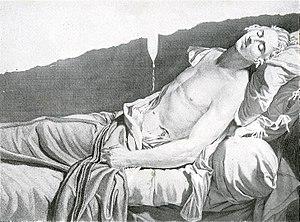
Les derniers moments de Michel Lepeletier Gravure d'Anatole Desvoge d'aprés Jacques Louis David
Les Derniers Moments de Michel Lepeletier est un tableau peint par Jacques-Louis David en 1793, représentant le député Louis-Michel Lepeletier de Saint-Fargeau sur son lit de mort.
Pierre Alexandre Tardieu, né le 2 mars 1756 à Paris où il est mort le 3 août 1844, est un graveur français.